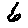
Label: 6